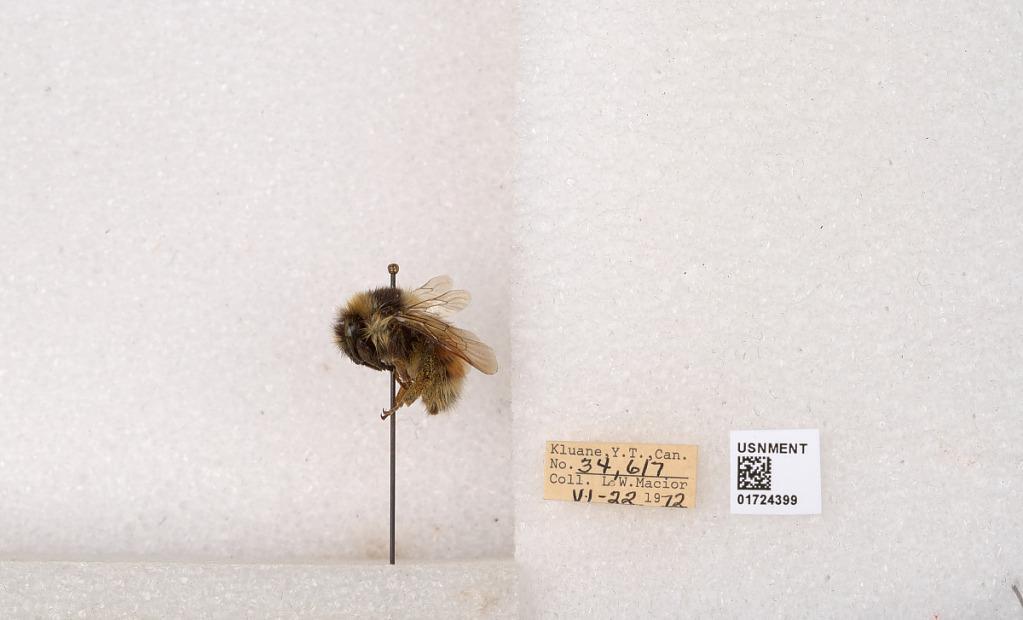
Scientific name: Bombus (Pyrobombus) sylvicola Kirby
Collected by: L. Macior
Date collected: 1972-6-22
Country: Canada
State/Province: Yukon Territory
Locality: Kluane National Park and Reserve
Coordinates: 60.7493, -139.504